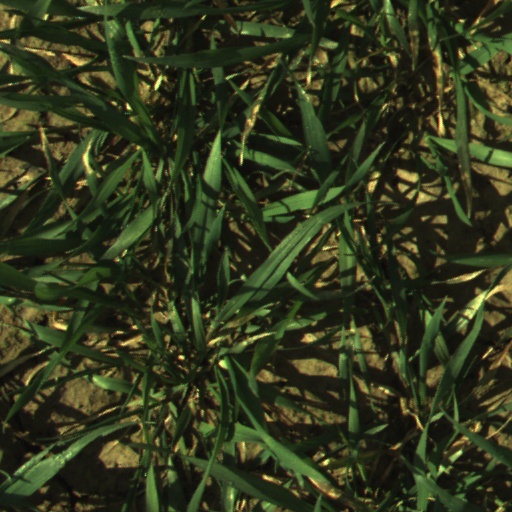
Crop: wheat